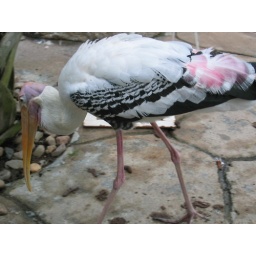
bird sanctuary...these are the crazy birds I saw in India that perch in trees, and look like they shouldn't